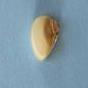
Maize quality: Bad